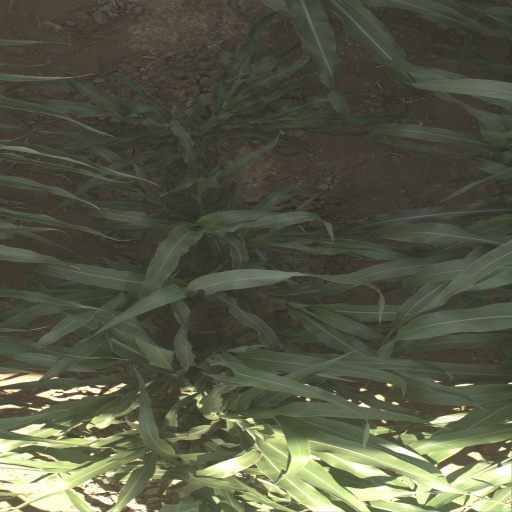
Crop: sorghum